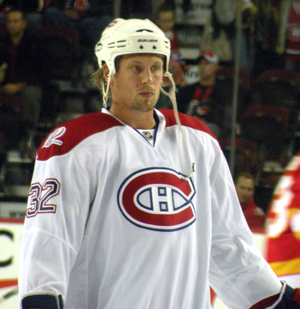
Travis Shawn Moen est un joueur professionnel canadien de hockey sur glace.